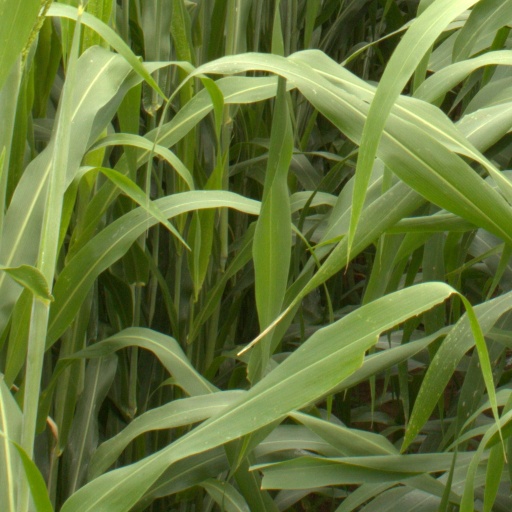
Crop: sorghum